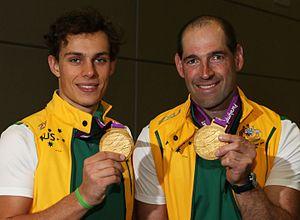
Kieran John Modra, né le 27 mars 1972 à Port Lincoln et mort le 13 novembre 2019 à Kingsford, est un athlète, nageur et coureur cycliste handisport australien.